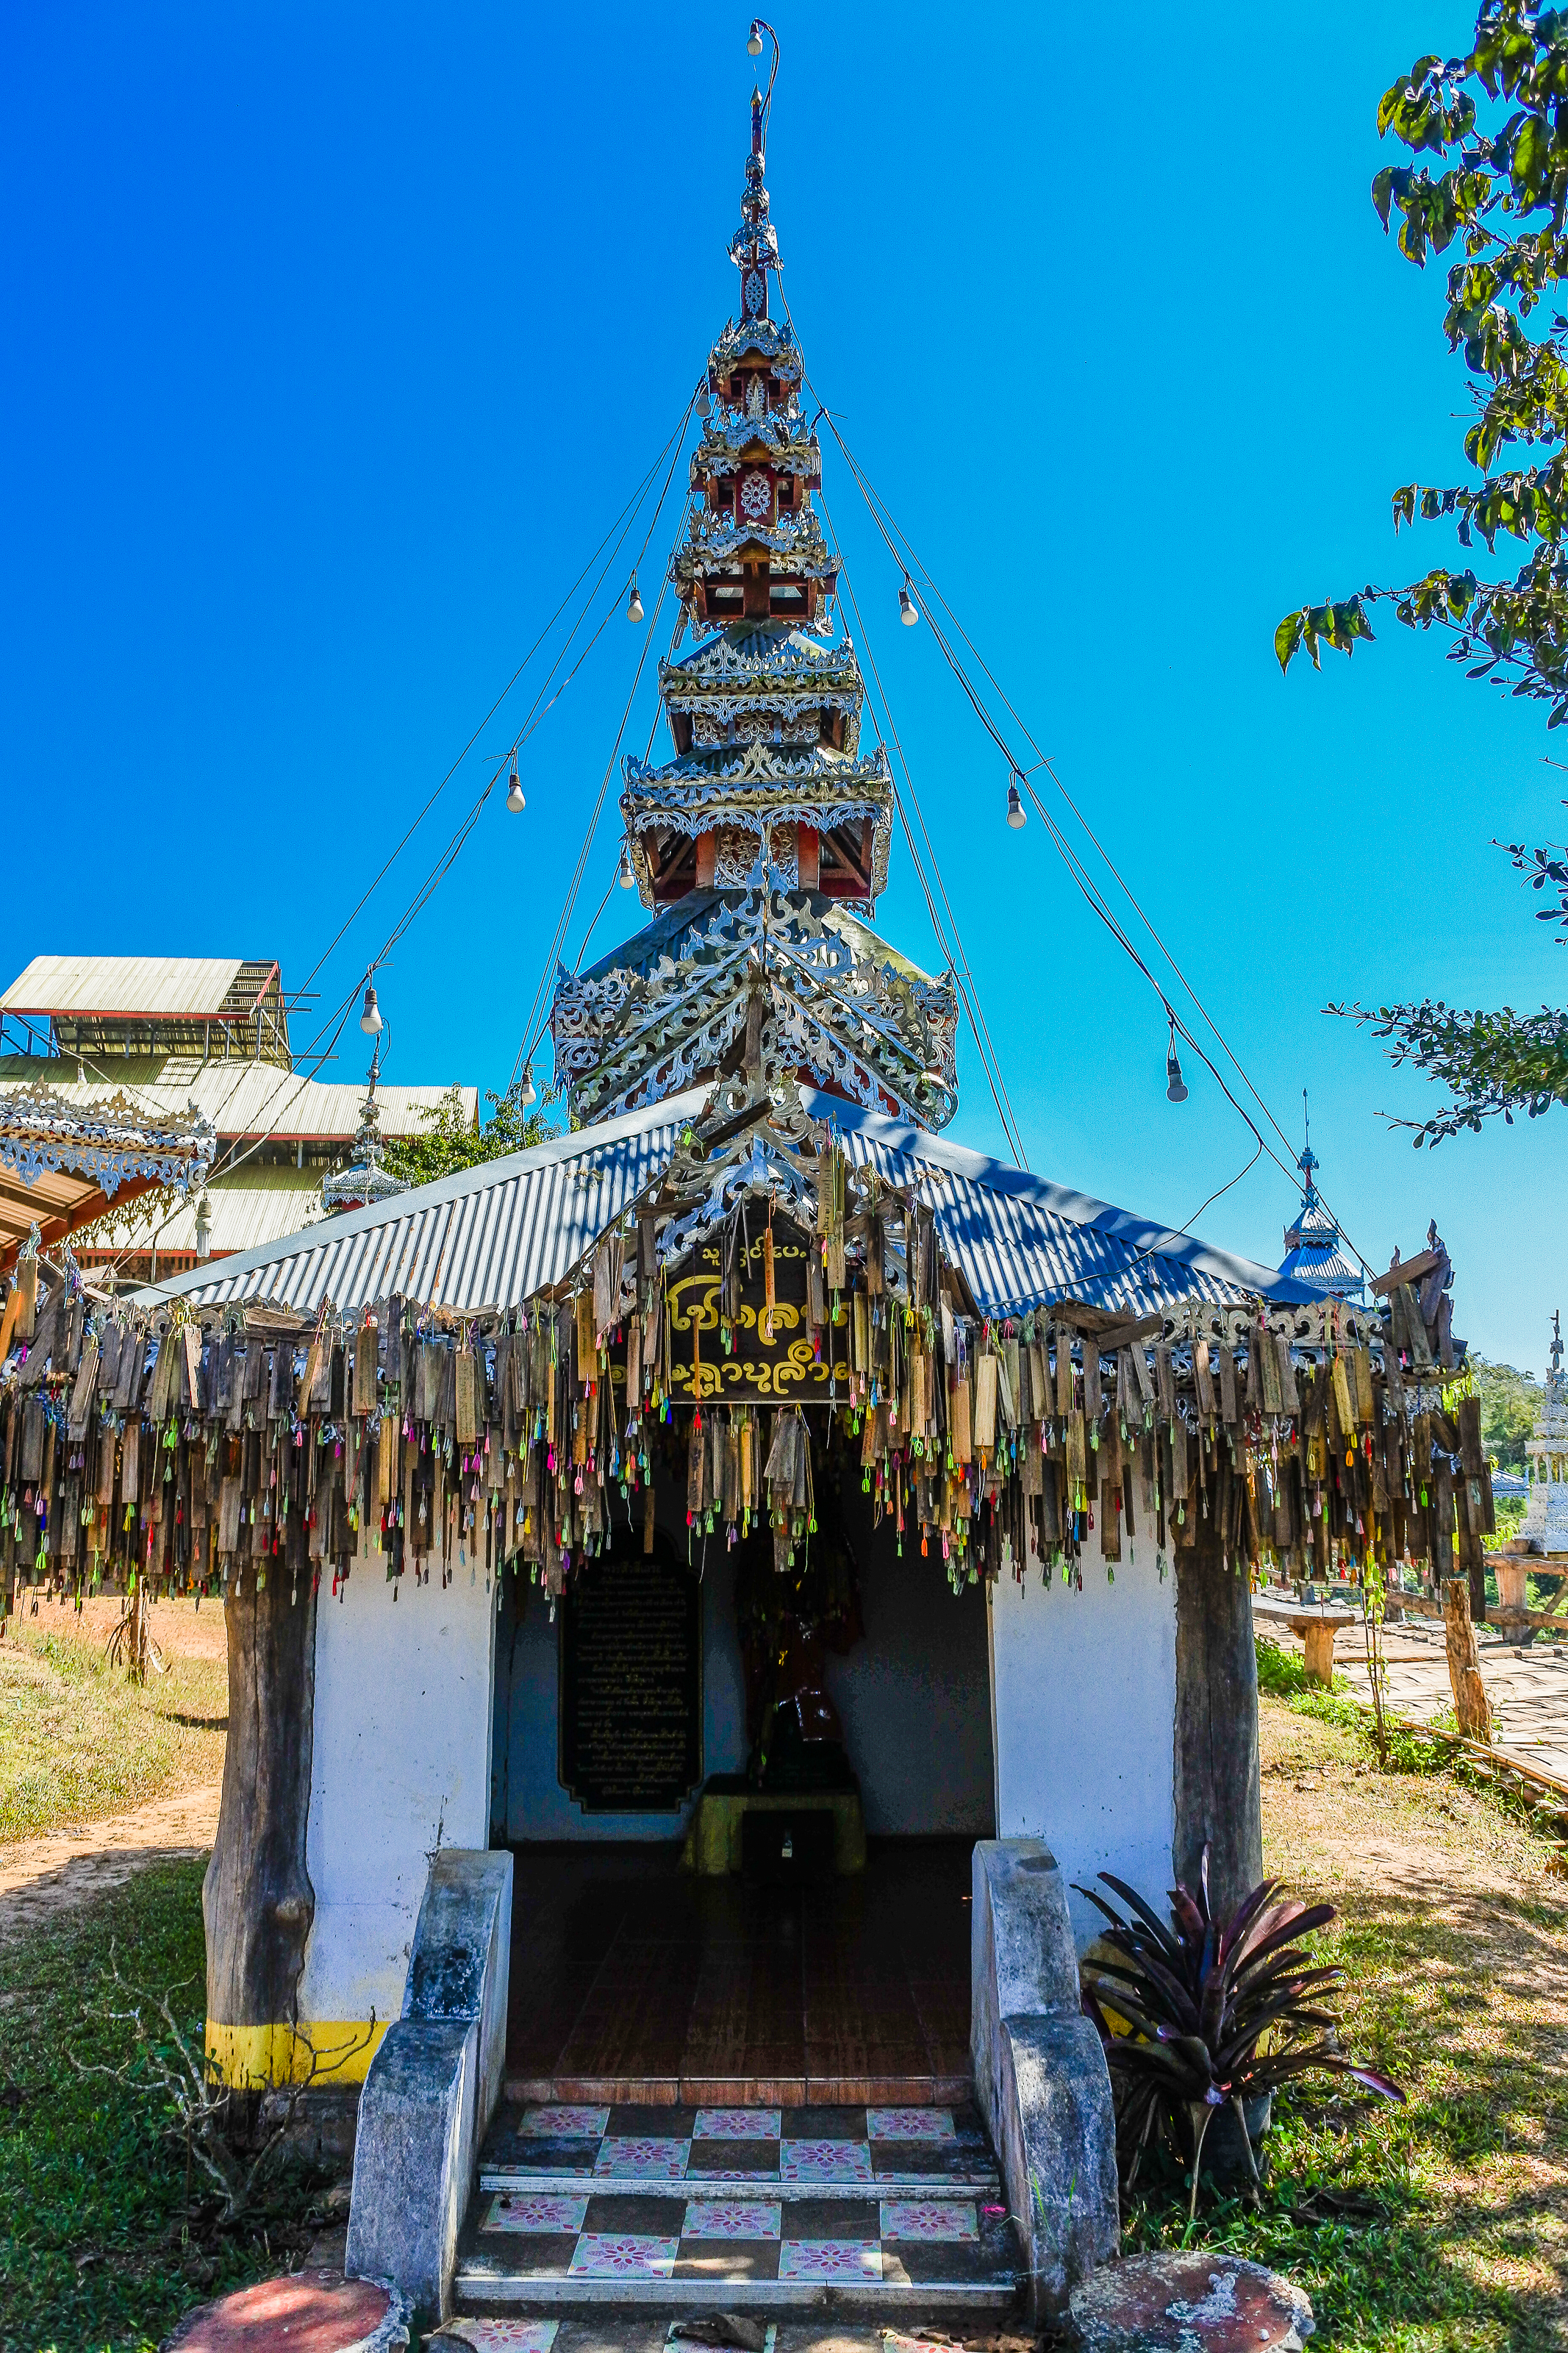
country, hut, rural, northern, beautiful, son, leaves, thailand, luxuriant, season, landmark, nobody, sky, new, rain, agricuture, natural, thai, ancient, morning, bamboo, hong, light, bridge, fields, sunrise, flags, tourism, sun, mist, mae, popular, art, famous, green, historic, nature, countryside, asia, sutongpe, rice, outdoor, cuture, horizon, wooden, sunset, temple, river, travel, landscape, place of worship, building, architecture, wat, pagoda, historic site, chinese architecture, shrine, monastery, spire, hindu temple, tower, tourist attraction, facade